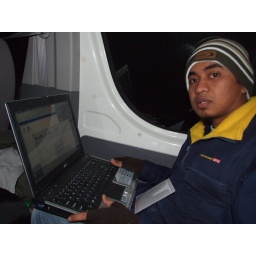
Aznan with his laptop in van